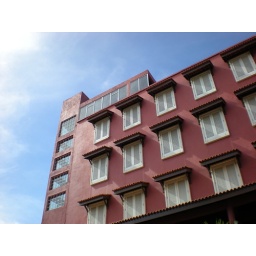
interesting shadows casted upon a red building